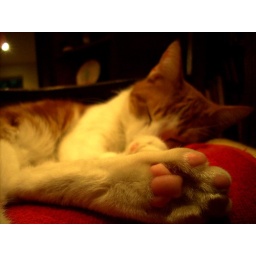
Family cat - Bungee - sleeping in the dining room.